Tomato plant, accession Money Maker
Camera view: horizontal (90 deg, fisheye); turntable rotation: 210 degrees
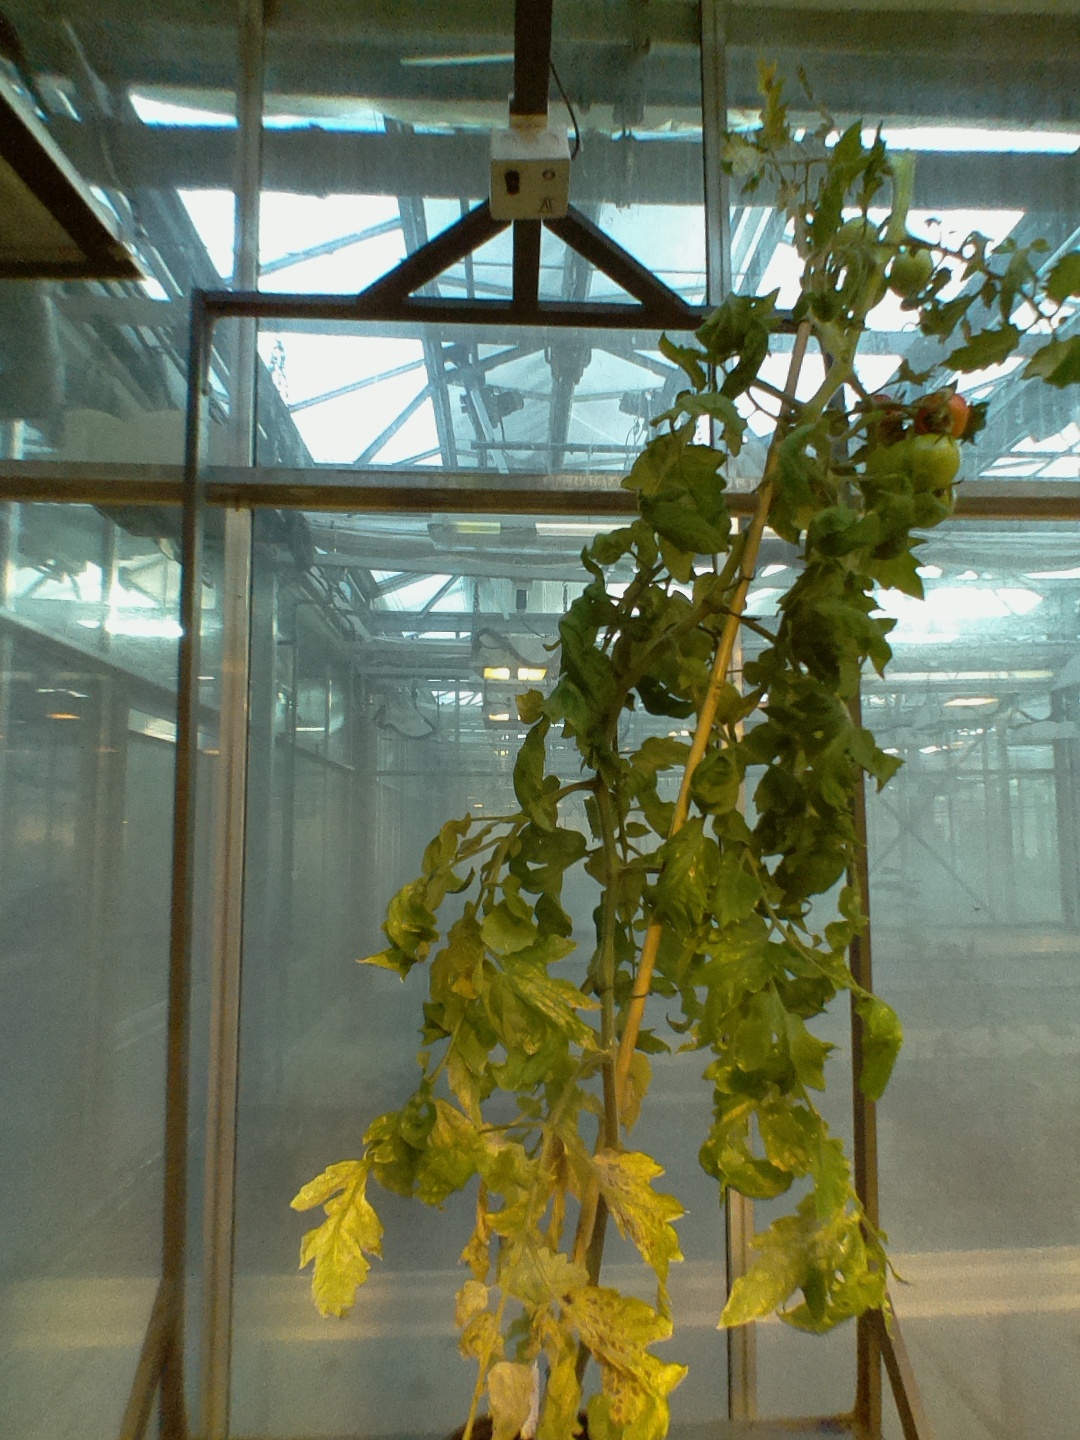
BBCH growth stage 82: 20%-30% of fruits show typical fully ripe color